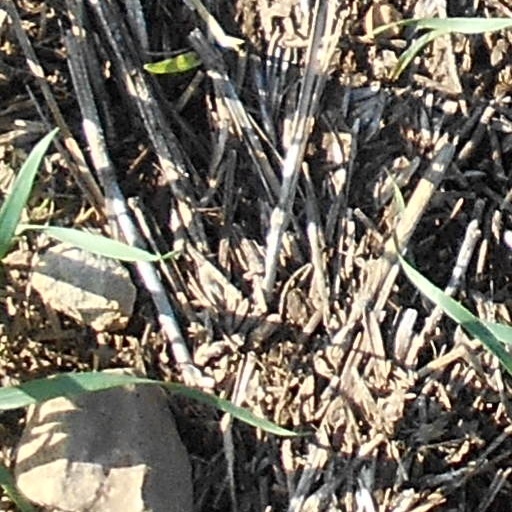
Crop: wheat